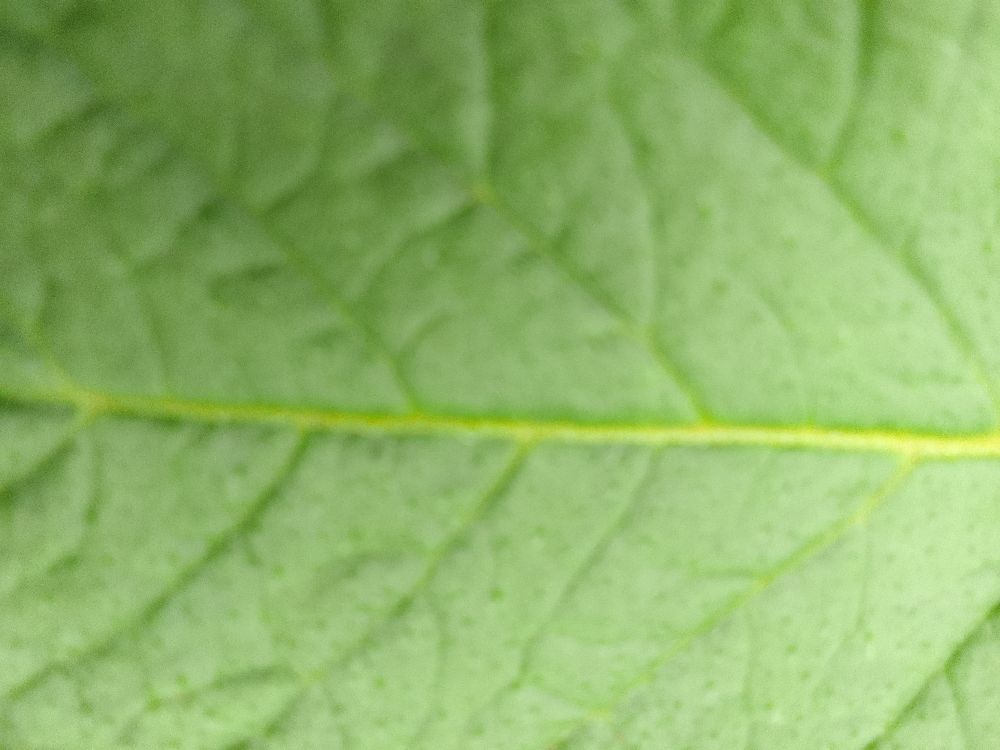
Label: Healthy